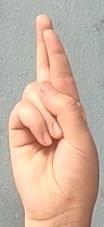
ASL sign: R